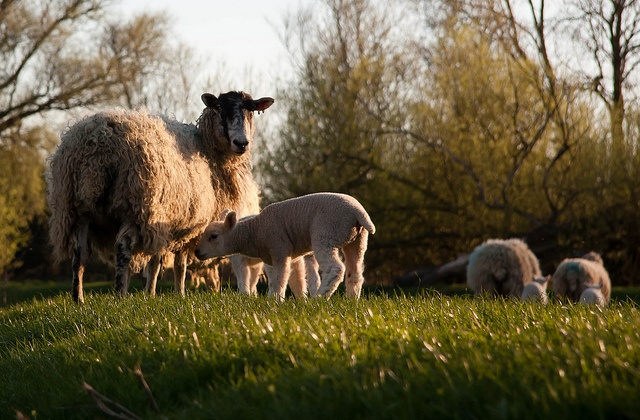
The baby lamb feeds in the open field as the mother peers forward.
A small sheep stands next to a bigger sheep who is the parent
a mother sheep with a lamb in a grass field
A young sheep is suckling milk from its mother.
A baby sheep suckling from it's mother on a lush green field.